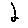
Label: 2